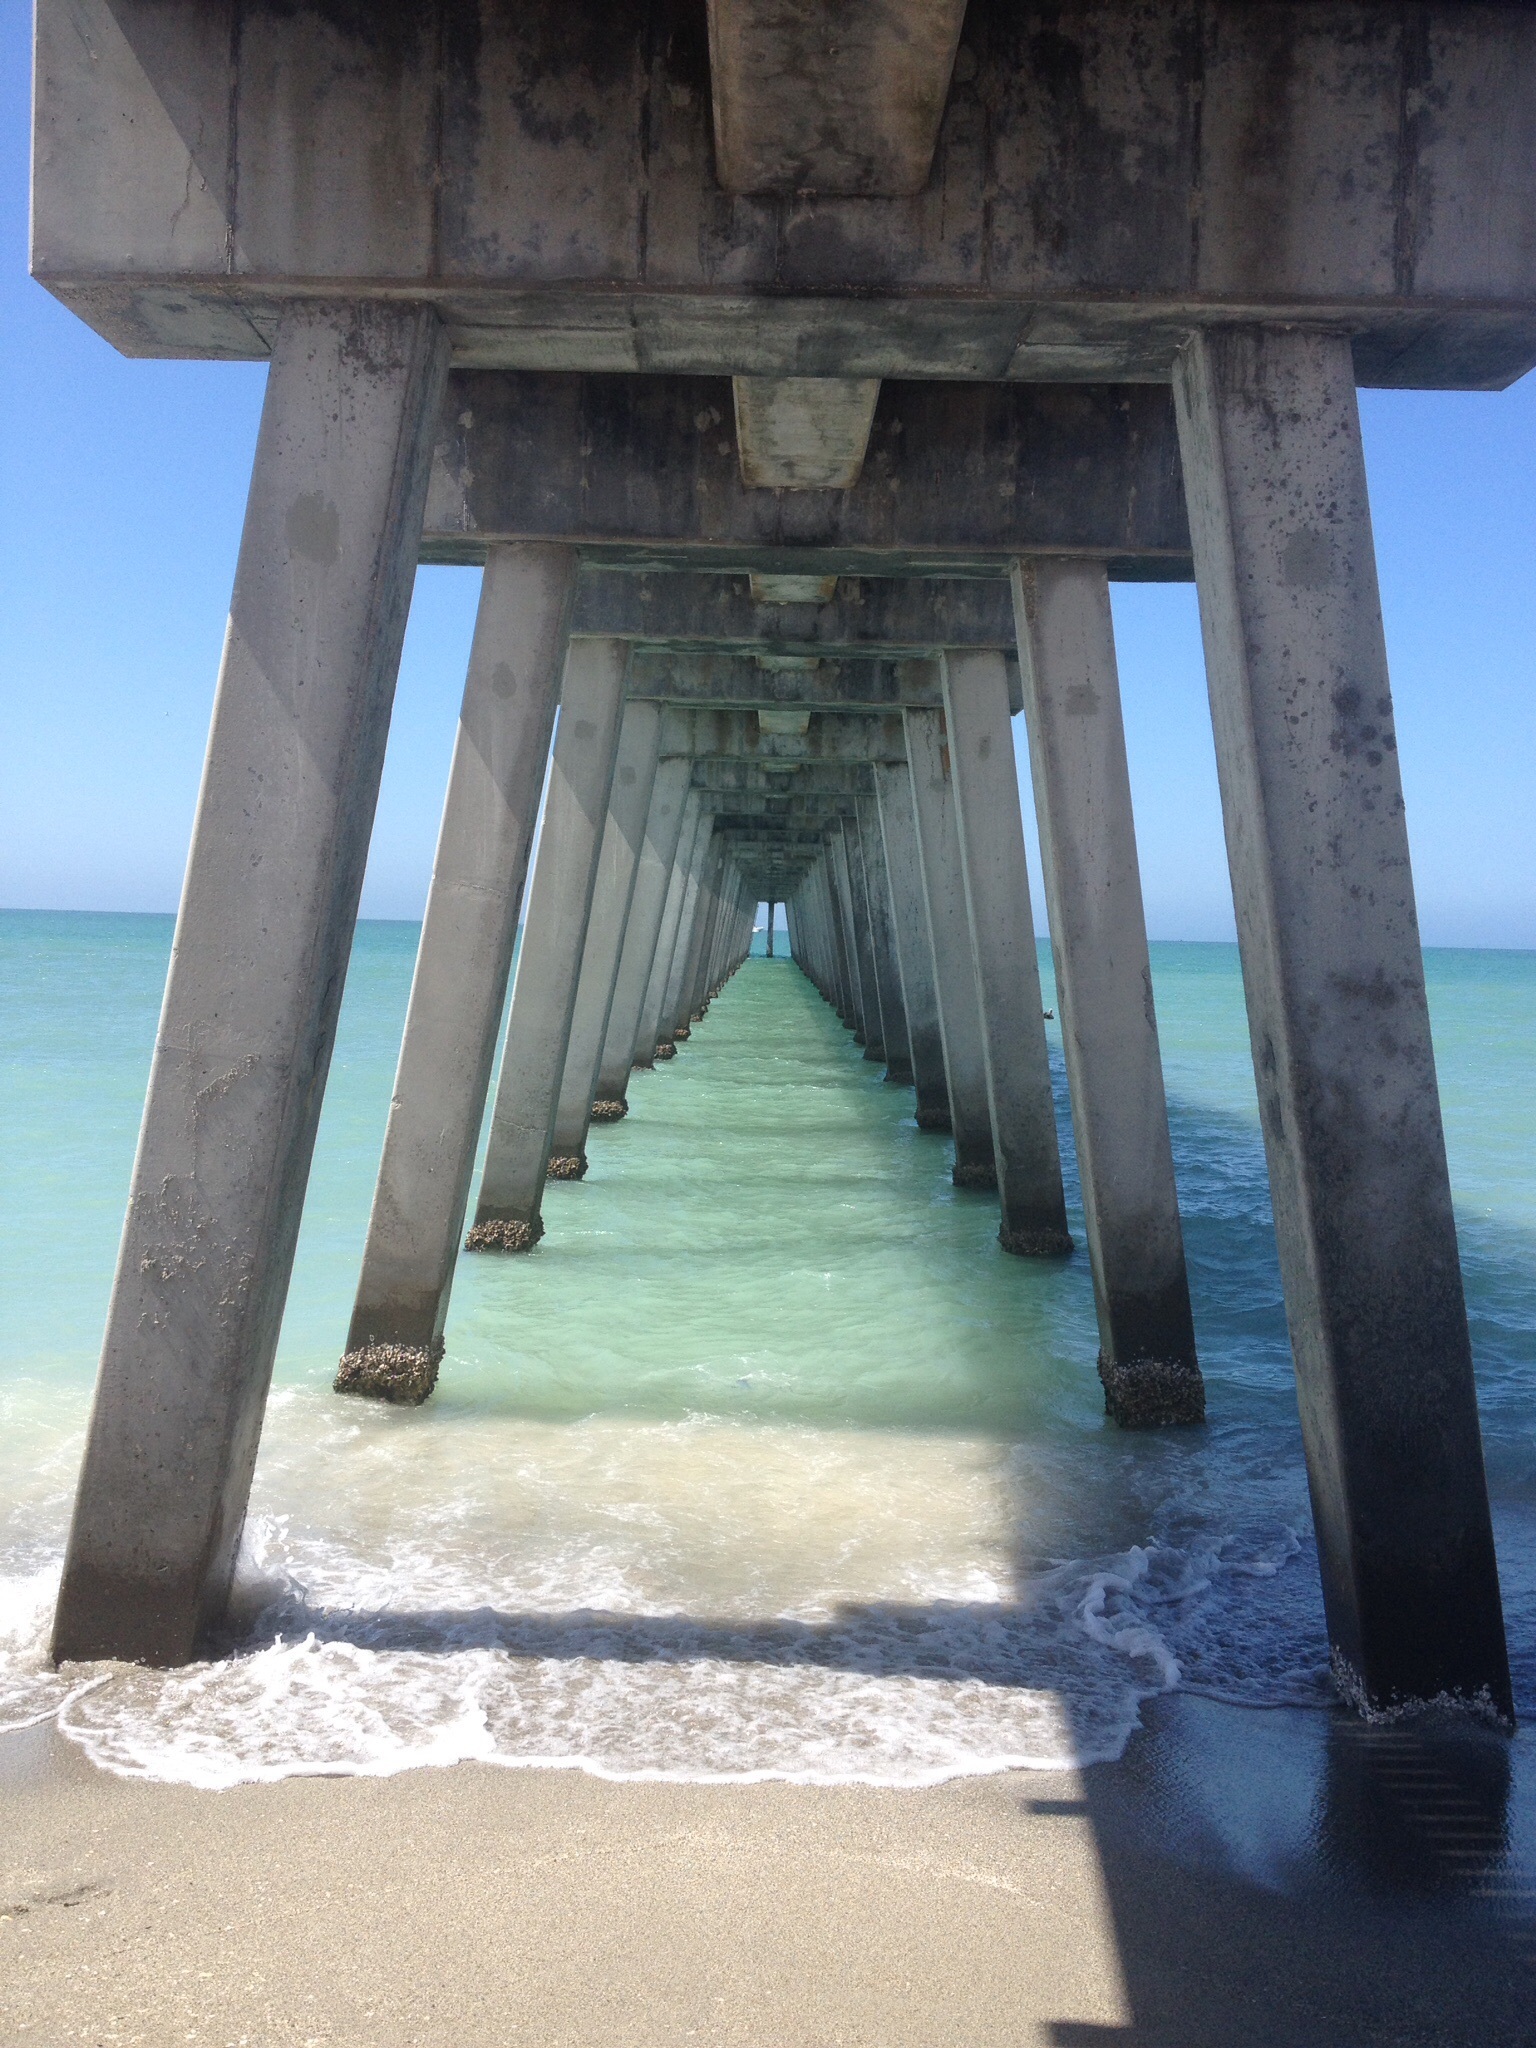
beach, sea, nature, architecture, bridge, coastline, arch, column, america, temple, florida